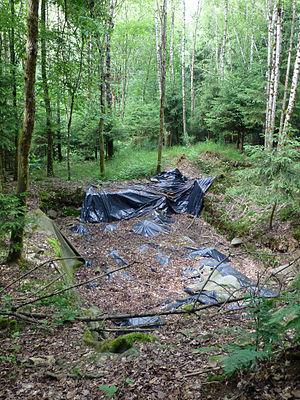
La Salle (Vosges)
Une fouille programmée est une fouille archéologique qui s'inscrit dans la programmation scientifique nationale élaborée par les représentants de la communauté scientifique chargée de l'archéologie en France.
La Salle est une commune française située dans le département des Vosges, en région Grand Est.